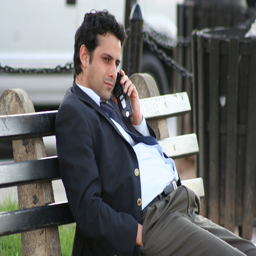
A young man sits on a bench talking on a cell phone.
A nicely dressed man on a bench on the phone.
A man sitting on a bench talking on a phone with his hand in his pants.
A man on a bench on a cell phone.
A man in business attire speaks holds a cell phone near his ear.